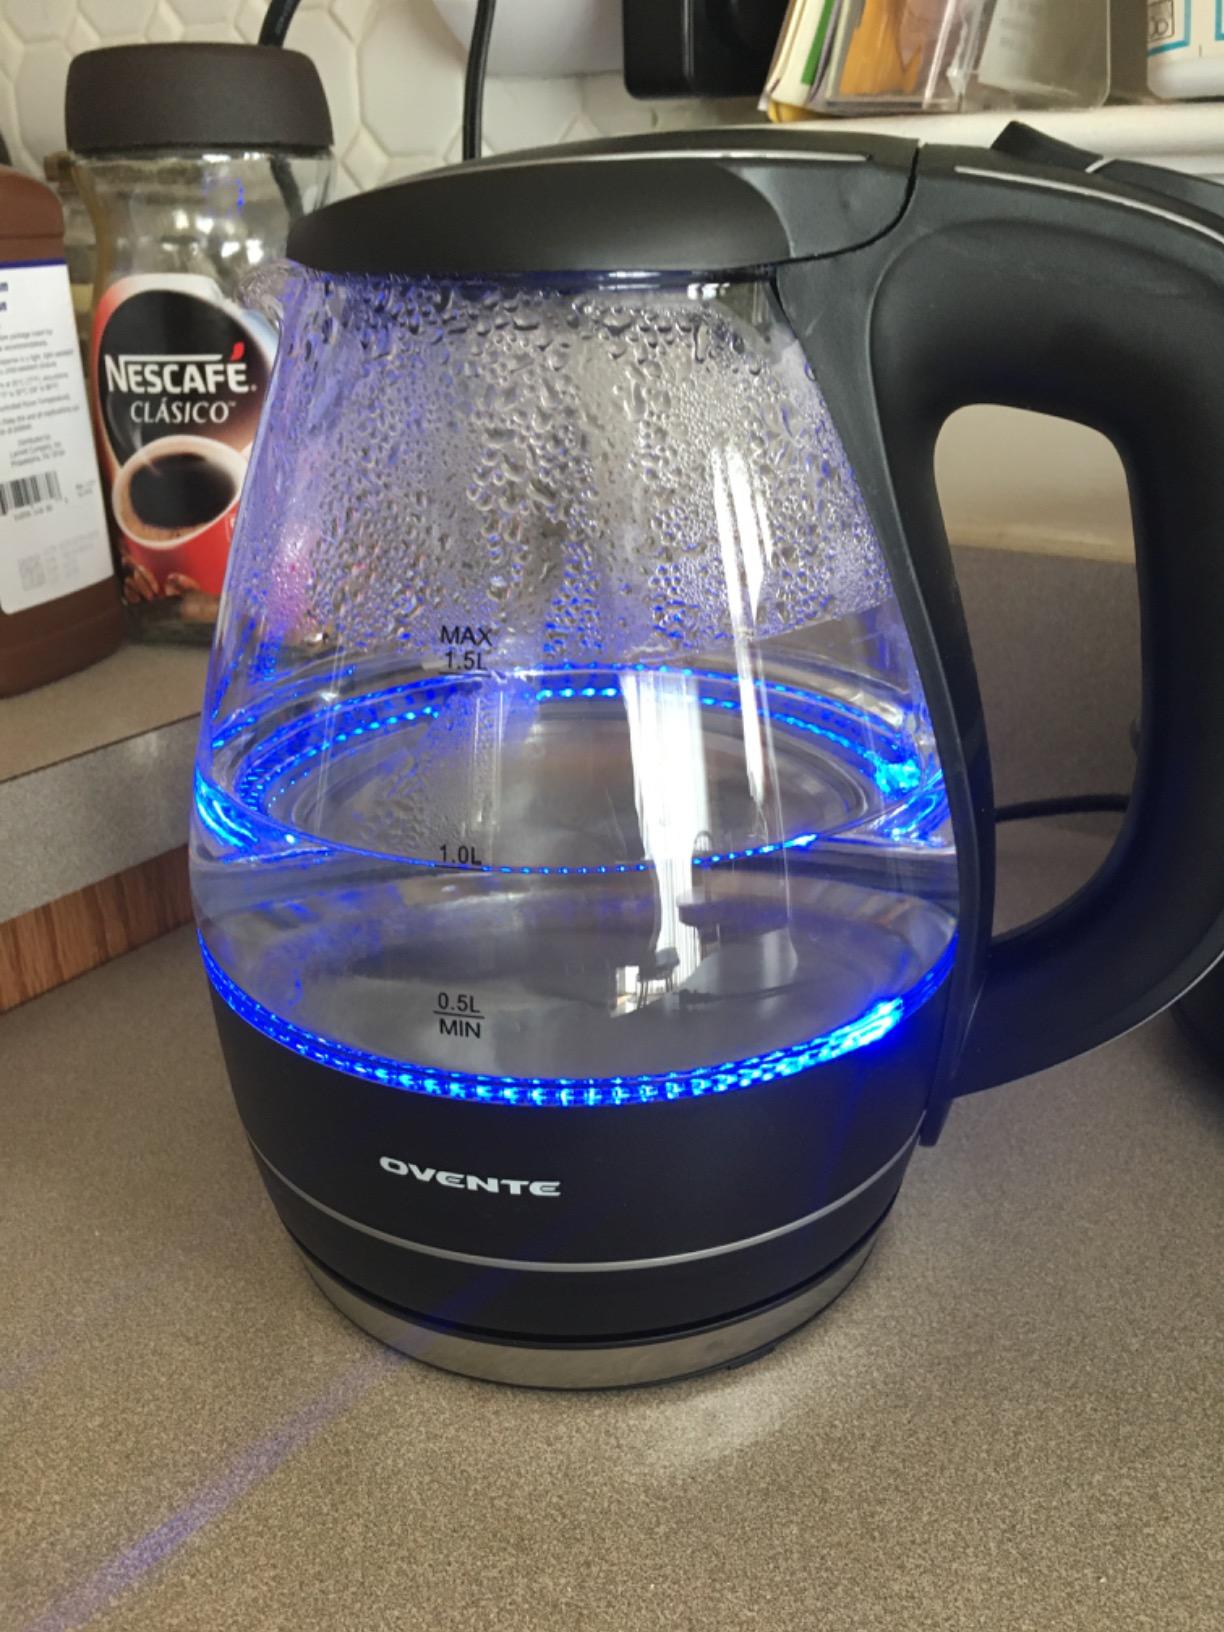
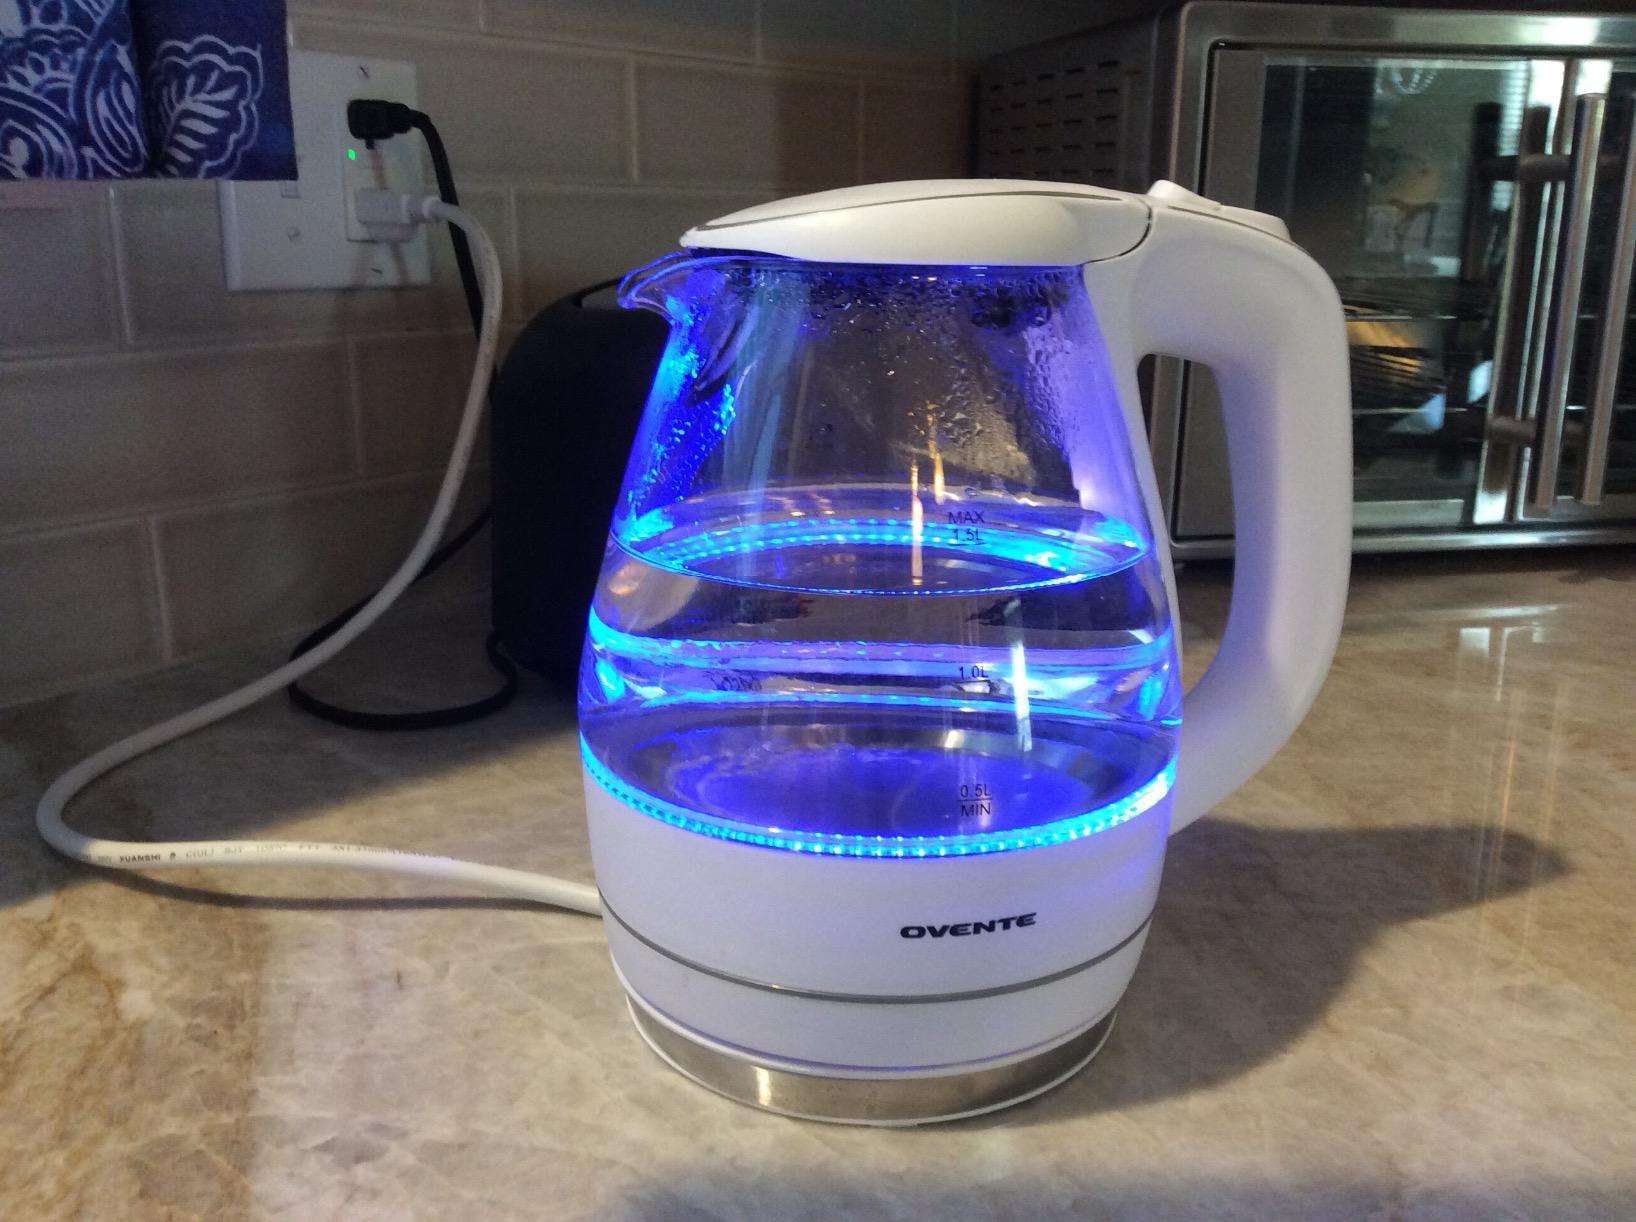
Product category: items_kettle
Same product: no